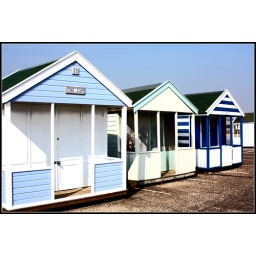
beach huts in the car park